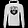
Label: Pullover